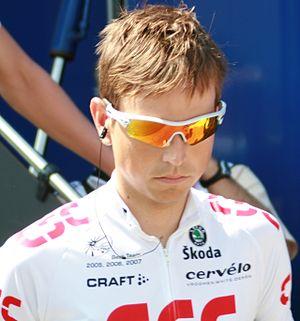
Jurgen Van Goolen aux Quatre jours de Dunkerque 2008
Jurgen Van Goolen, né le 28 novembre 1980 à Louvain, est un coureur cycliste belge, professionnel de 2002 à 2013.